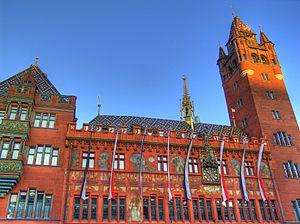
Par architecture de la Suisse sont considérées les constructions situées en Suisse ainsi que celles issues de l'activité de Suisses à l'étranger.
Le canton de Bâle-Ville est un canton de Suisse, dont le chef-lieu est Bâle.